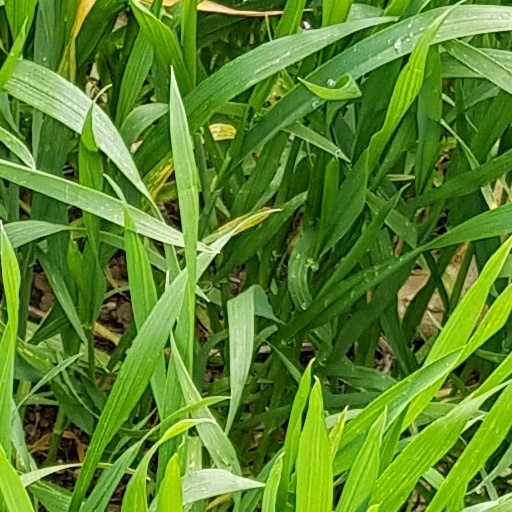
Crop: wheat